Sri Tirupati Venkateswara Kalyanam

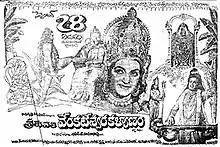
Theatrical release poster

Sri Tirupati Venkateswara Kalyanam is a 1979 Indian Telugu-language Hindu mythological film, based on Lord Venkateswara Avatar at Tirumala, produced and directed by N. T. Rama Rao under his Ramakrishna Cine Studios banner. It stars N. T. Rama Rao, Jaya Prada, Jayasudha, Nandamuri Balakrishna and its music is composed by Pendyala Nageswara Rao.